New Haven, Connecticut

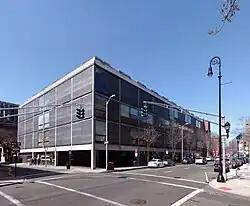
The Yale Center for British Art, designed by Louis Kahn

New Haven County merely refers to a grouping of towns and a judicial district, not a governmental entity. New Haven is a member of the South Central Connecticut Regional Council of Governments (SCRCOG), a regional agency created to facilitate coordination between area municipal governments and state and federal agencies, in the absence of county government.